Australian Imperial Force Touring XI

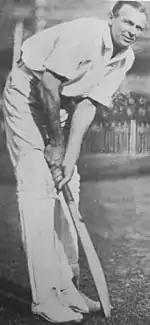
Jack Gregory

The Australians won their first match starting in August by an innings and 54 runs. This was another two-day affair but Sussex collapsed twice at the County Ground in Hove to provide the AIF with a straightforward victory after they scored 300 against 120 and 126. Carl Willis, enjoying something of a purple patch in the summer months, scored another century with 127, opening the innings this time and Sussex needed a run out to dismiss him. The next highest Australian score was 31. In the Sussex first innings, Gregory took six for 38 and Collins four for 47. In the second innings, it was Collins with six for 27 (ten for 65 in the match) who dismissed Sussex.